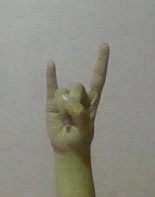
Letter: la